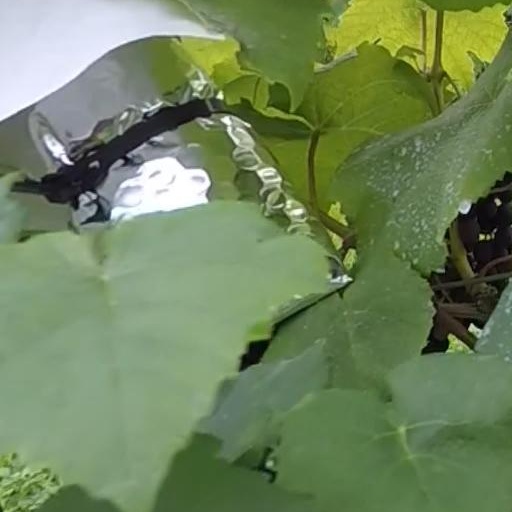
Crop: grape